Impact of the COVID-19 pandemic on the food industry

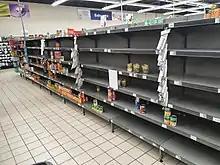
Near-empty food shelves due to panic-buying in Paarl, South Africa

Starbucks, KFC, Pizza Hut, and McDonald's had closed restaurants in Wuhan or Hubei by 27 January. Because the closings came just before the Lunar New Year celebrations, they came "at probably the worst time for China," according to Jude Blanchette, head of China studies at the Center for Strategic and International Studies. The Lunar New Year as of 2020 was considered China's single most important economic event, with 2019 spending of US$150 billion. The service sector in 2020 represented 52% of China's economy.